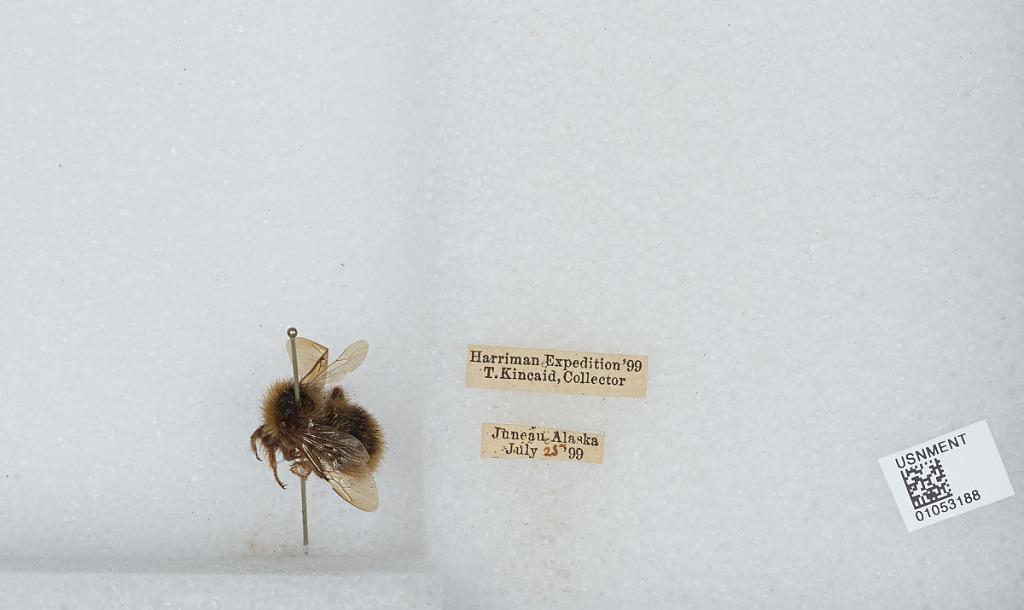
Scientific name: Bombus sp.
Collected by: T. Kincaid
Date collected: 1899-7-25
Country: United States
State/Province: Alaska
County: Juneau
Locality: Juneau
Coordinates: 58.3014, -134.422